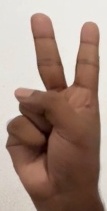
ASL sign: 2